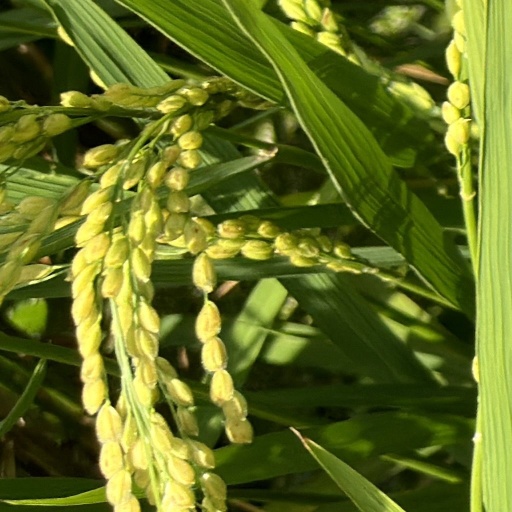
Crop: rice